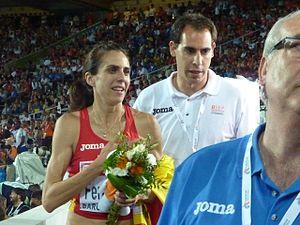
Nuria Fernández Domínguez est une athlète espagnole, spécialiste du demi-fond.